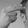
ASL letter: H